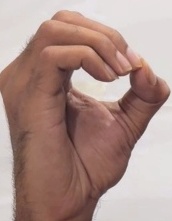
ASL sign: O